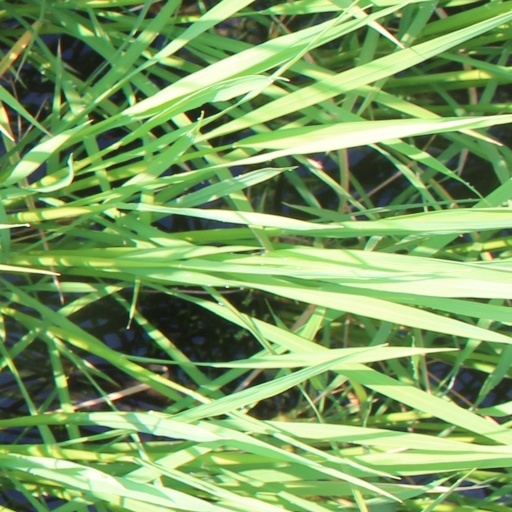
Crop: rice